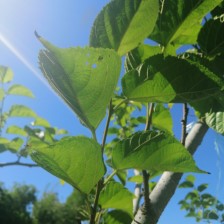
Variety: TaiwanStraberry